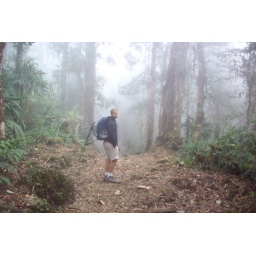
Sam in the cloud forest